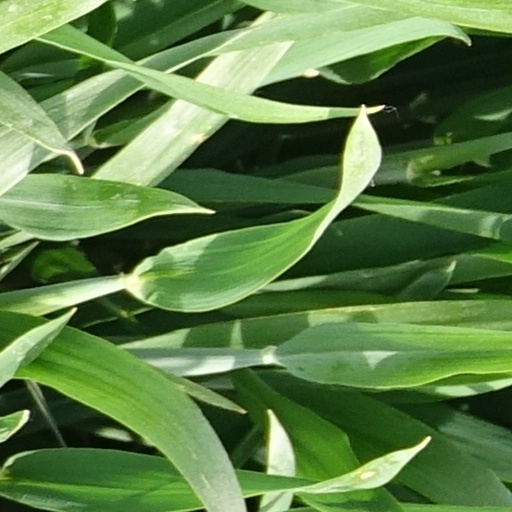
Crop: wheat